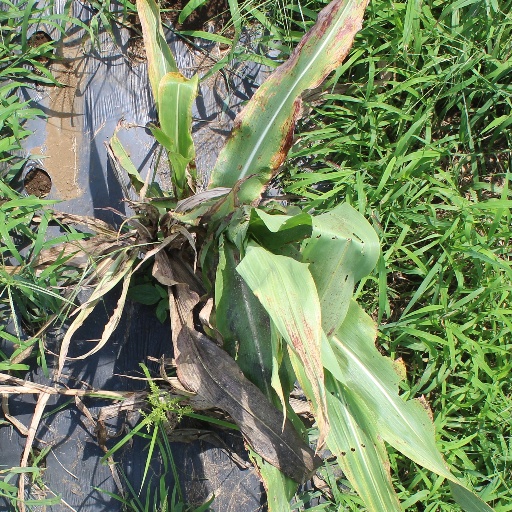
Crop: sorghum